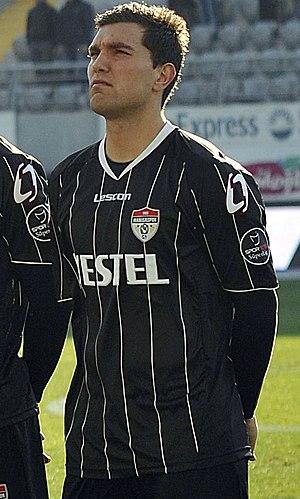
Labinot Harbuzi est un footballeur suédois né le 4 avril 1986 à Pristina au Kosovo et mort le 11 octobre 2018 à Malmö. Il évolue au poste de milieu de terrain.